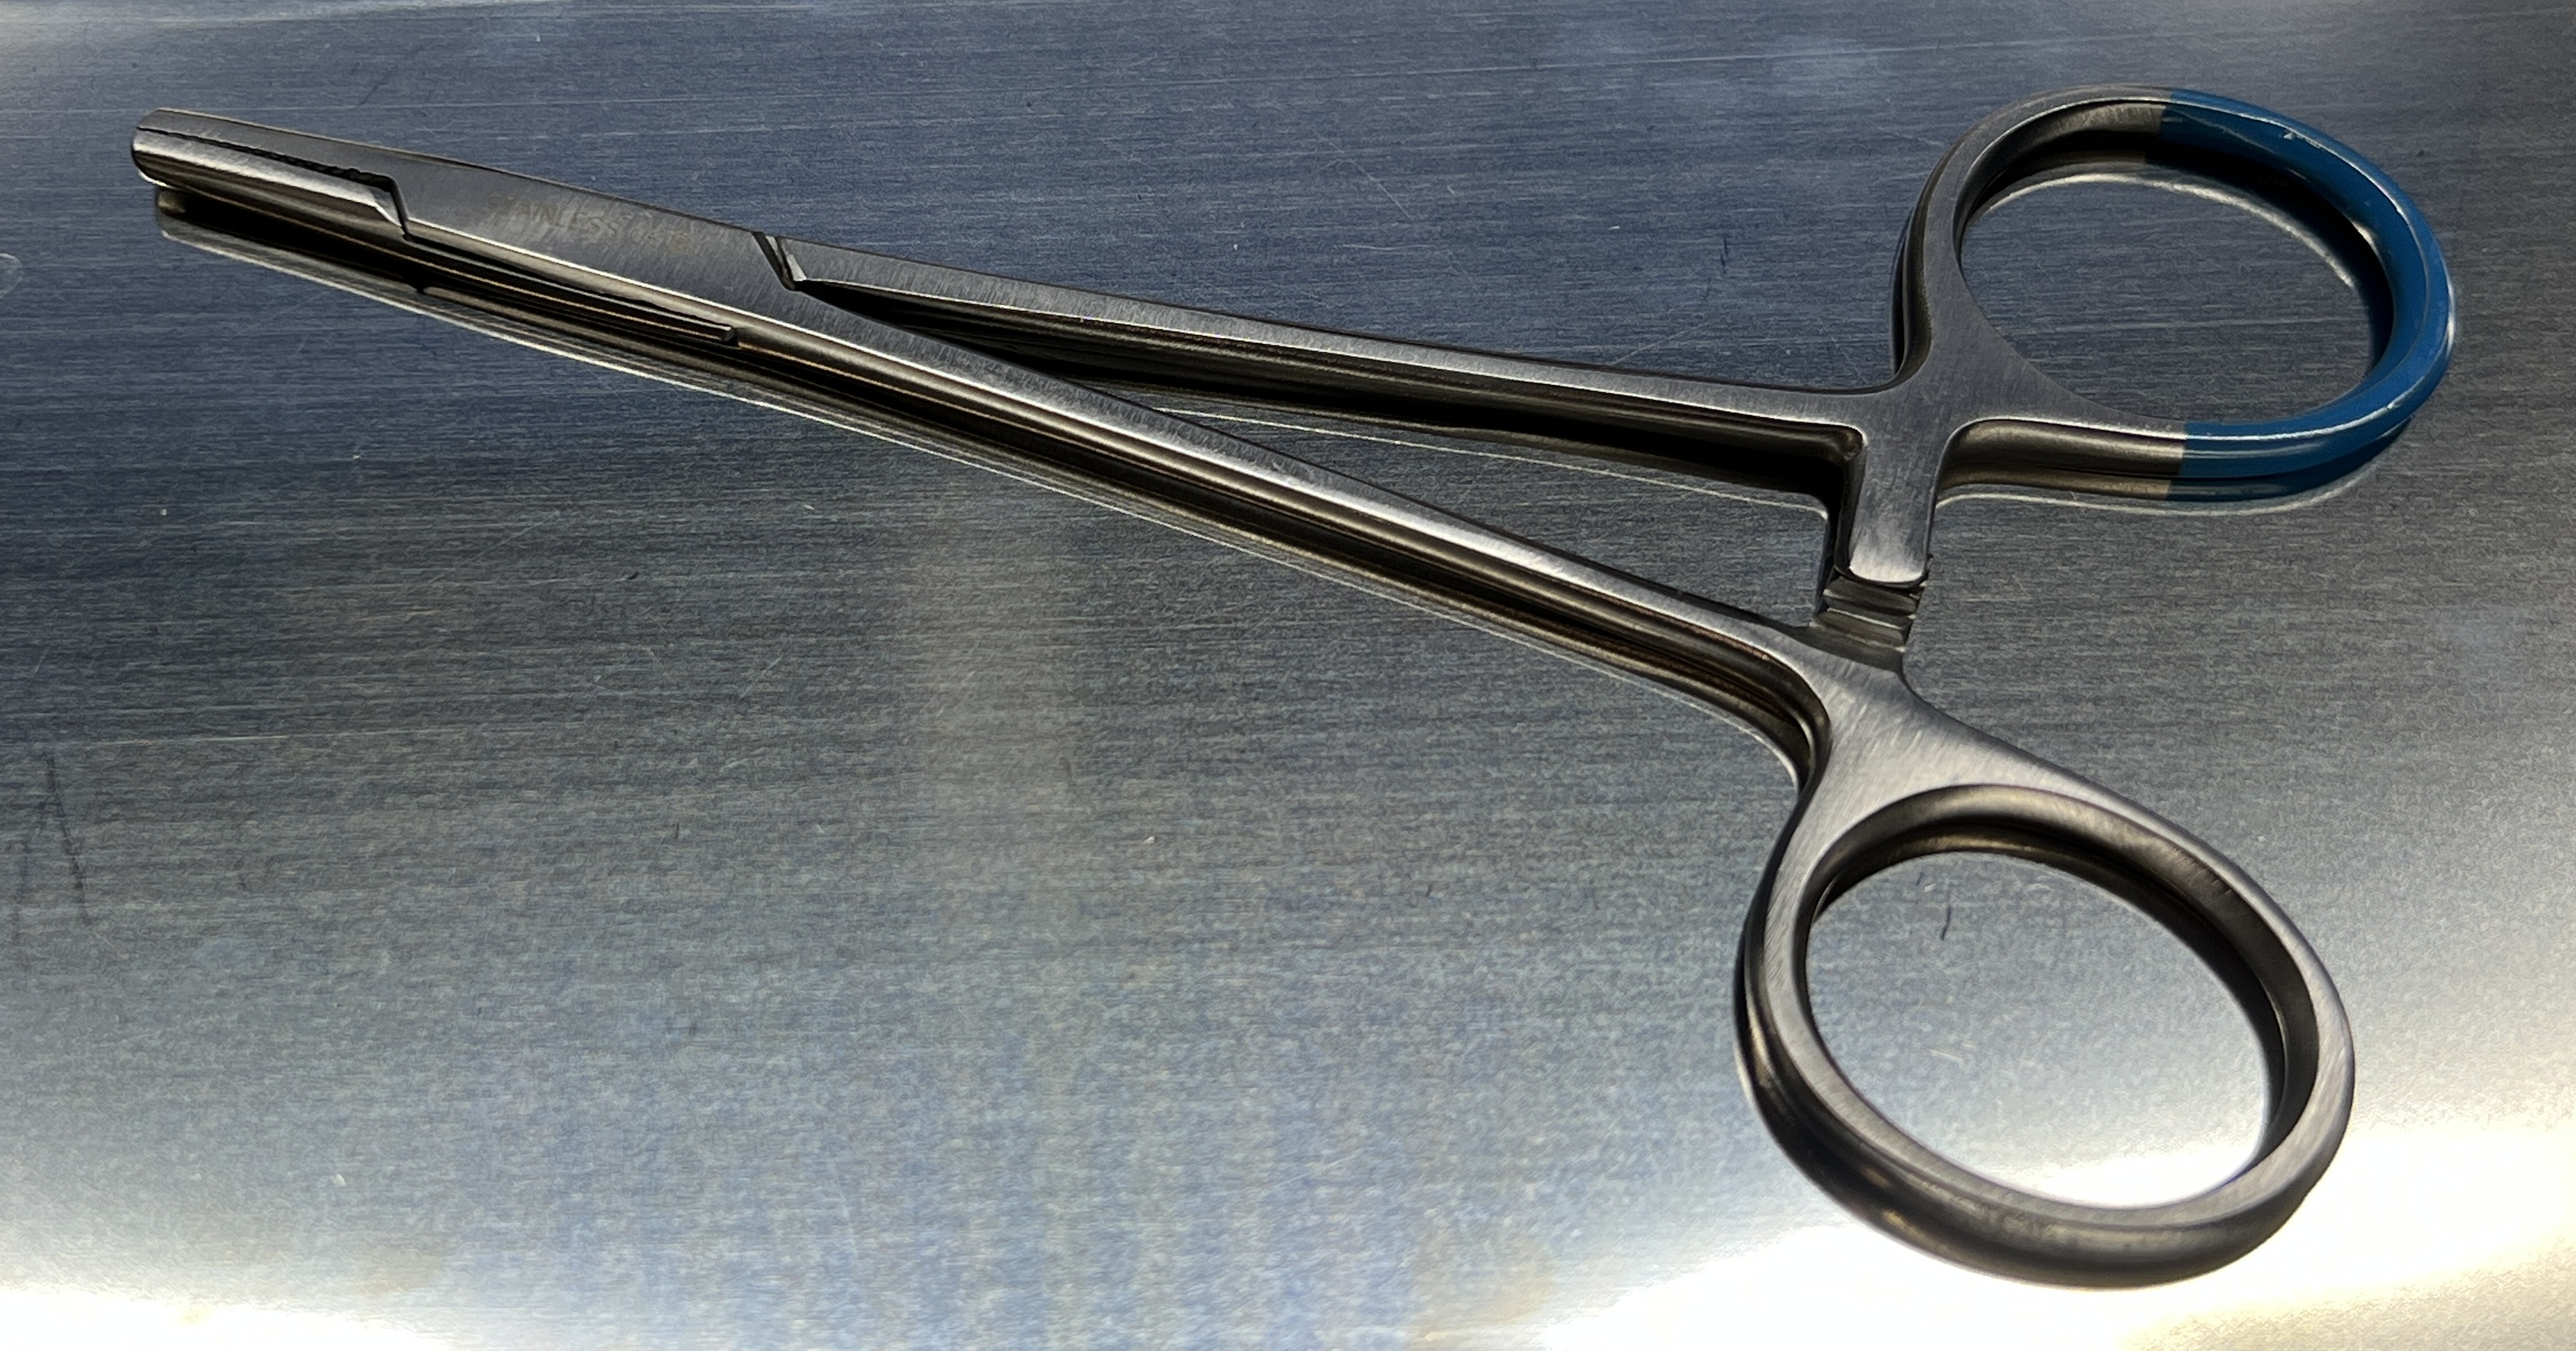
Hinged instrument state: closed